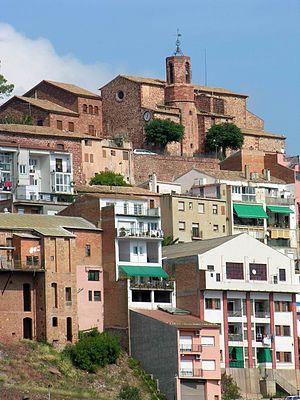
Corbera de Llobregat est une commune de la province de Barcelone, en Catalogne, en Espagne, de la comarque de Baix Llobregat